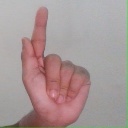
अक्षर: ळ